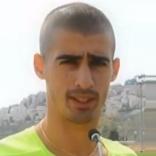
Age: 27